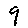
Label: 9